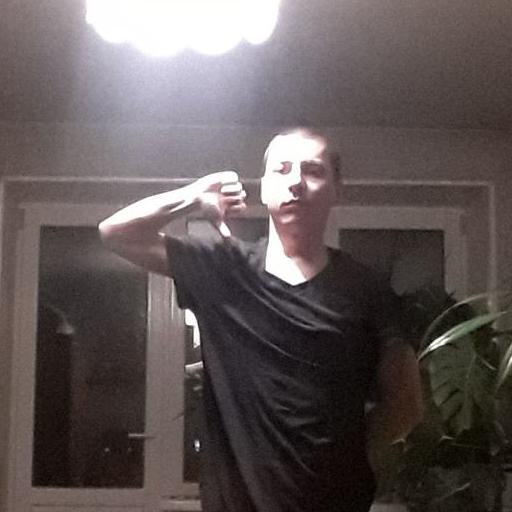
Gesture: dislike